Torchy Atkinson

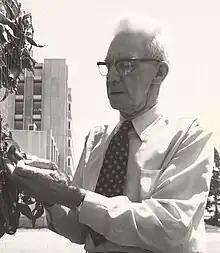

John Dunstan "Torchy" Atkinson (3 March 1909 – 27 February 1990) was a New Zealand horticultural scientist and scientific administrator.